K. T. Stevens

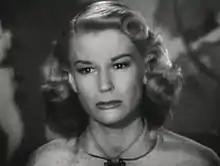
Stevens in "Harriet Craig", 1950

K.T. Stevens (born Gloria Wood; July 20, 1919 – June 13, 1994) was an American film and television actress.